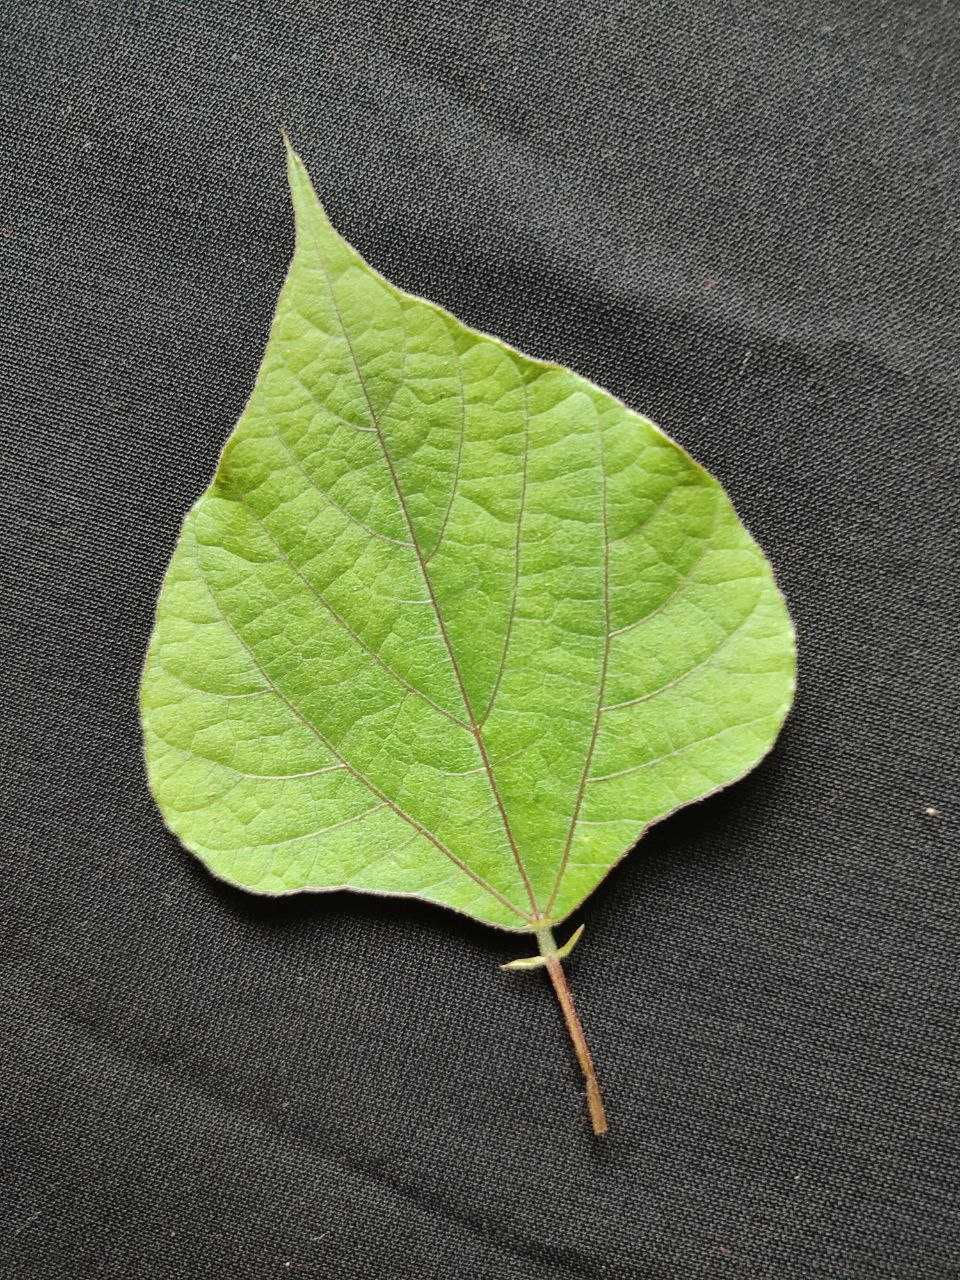
Crop: bean
Leaf condition: Fresh Leaf